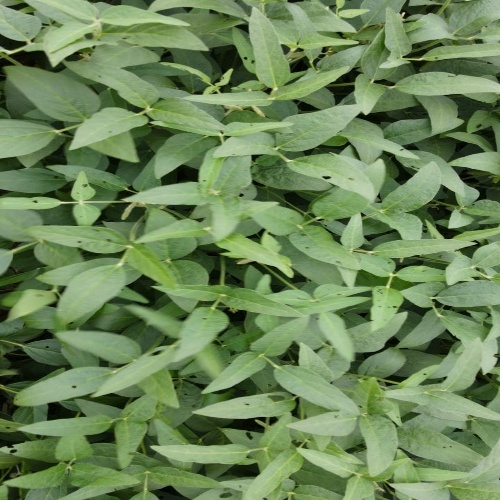
Label: Diabrotica_speciosa